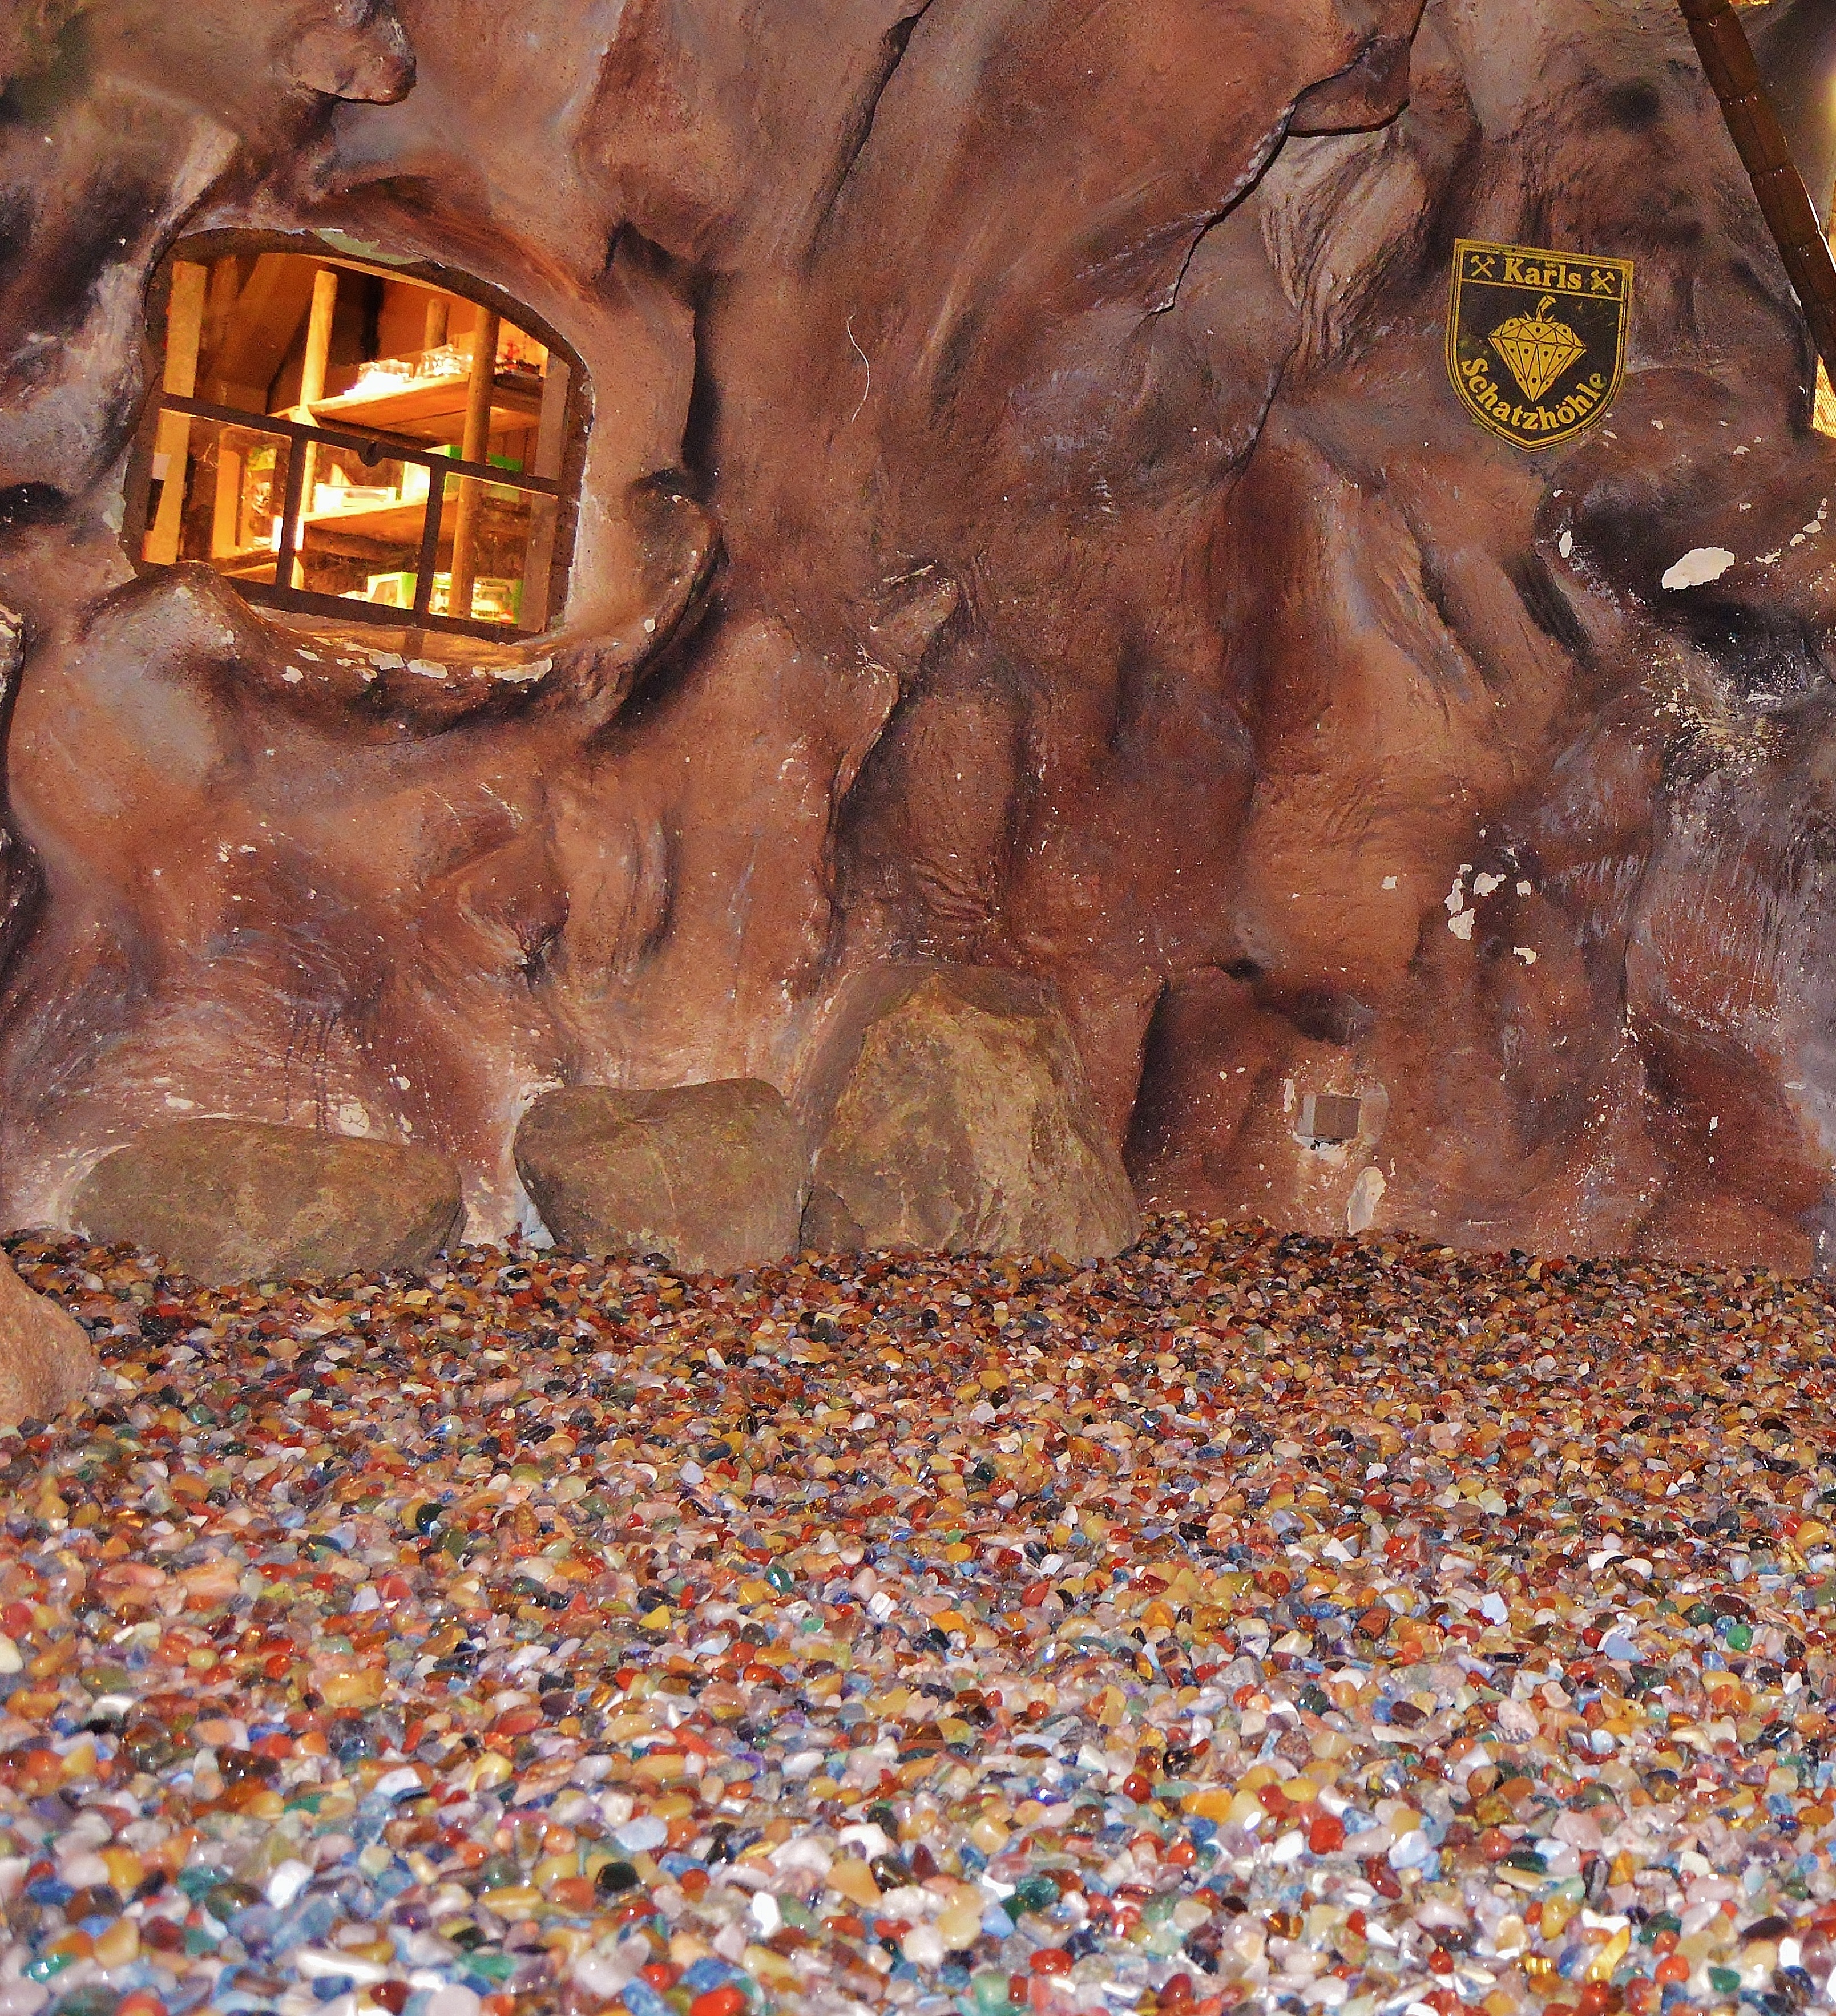
rock, formation, attraction, material, theme park, art, temple, carving, collect, treasure, pleasure, gems, ancient history, treasure cave